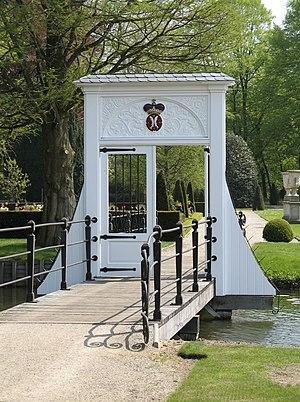
Le parc du château d'Anholt à Isselburg (Rhénanie-du-Nord-Westphalie, Allemagne)